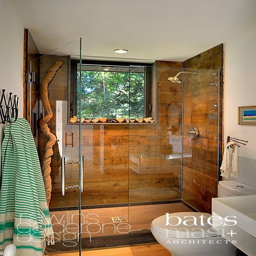
wooden shower , i 'm kind of obsessed with this .